Handstand push-up

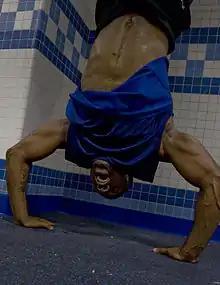
The body is vertical in a handstand

The handstand push-up (press-up) - also called the vertical push-up (press-up) or the inverted push-up (press-up), also called "commandos" - is a type of push-up exercise where the body is positioned in a handstand. For a true handstand, the exercise is performed free-standing, held in the air. To prepare the strength until one has built adequate balance, the feet are often placed against a wall, held by a partner, or secured in some other way from falling. Handstand pushups require significant strength, as well as balance and control if performed free-standing.